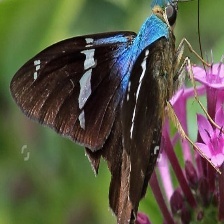
Species: TWO BARRED FLASHER